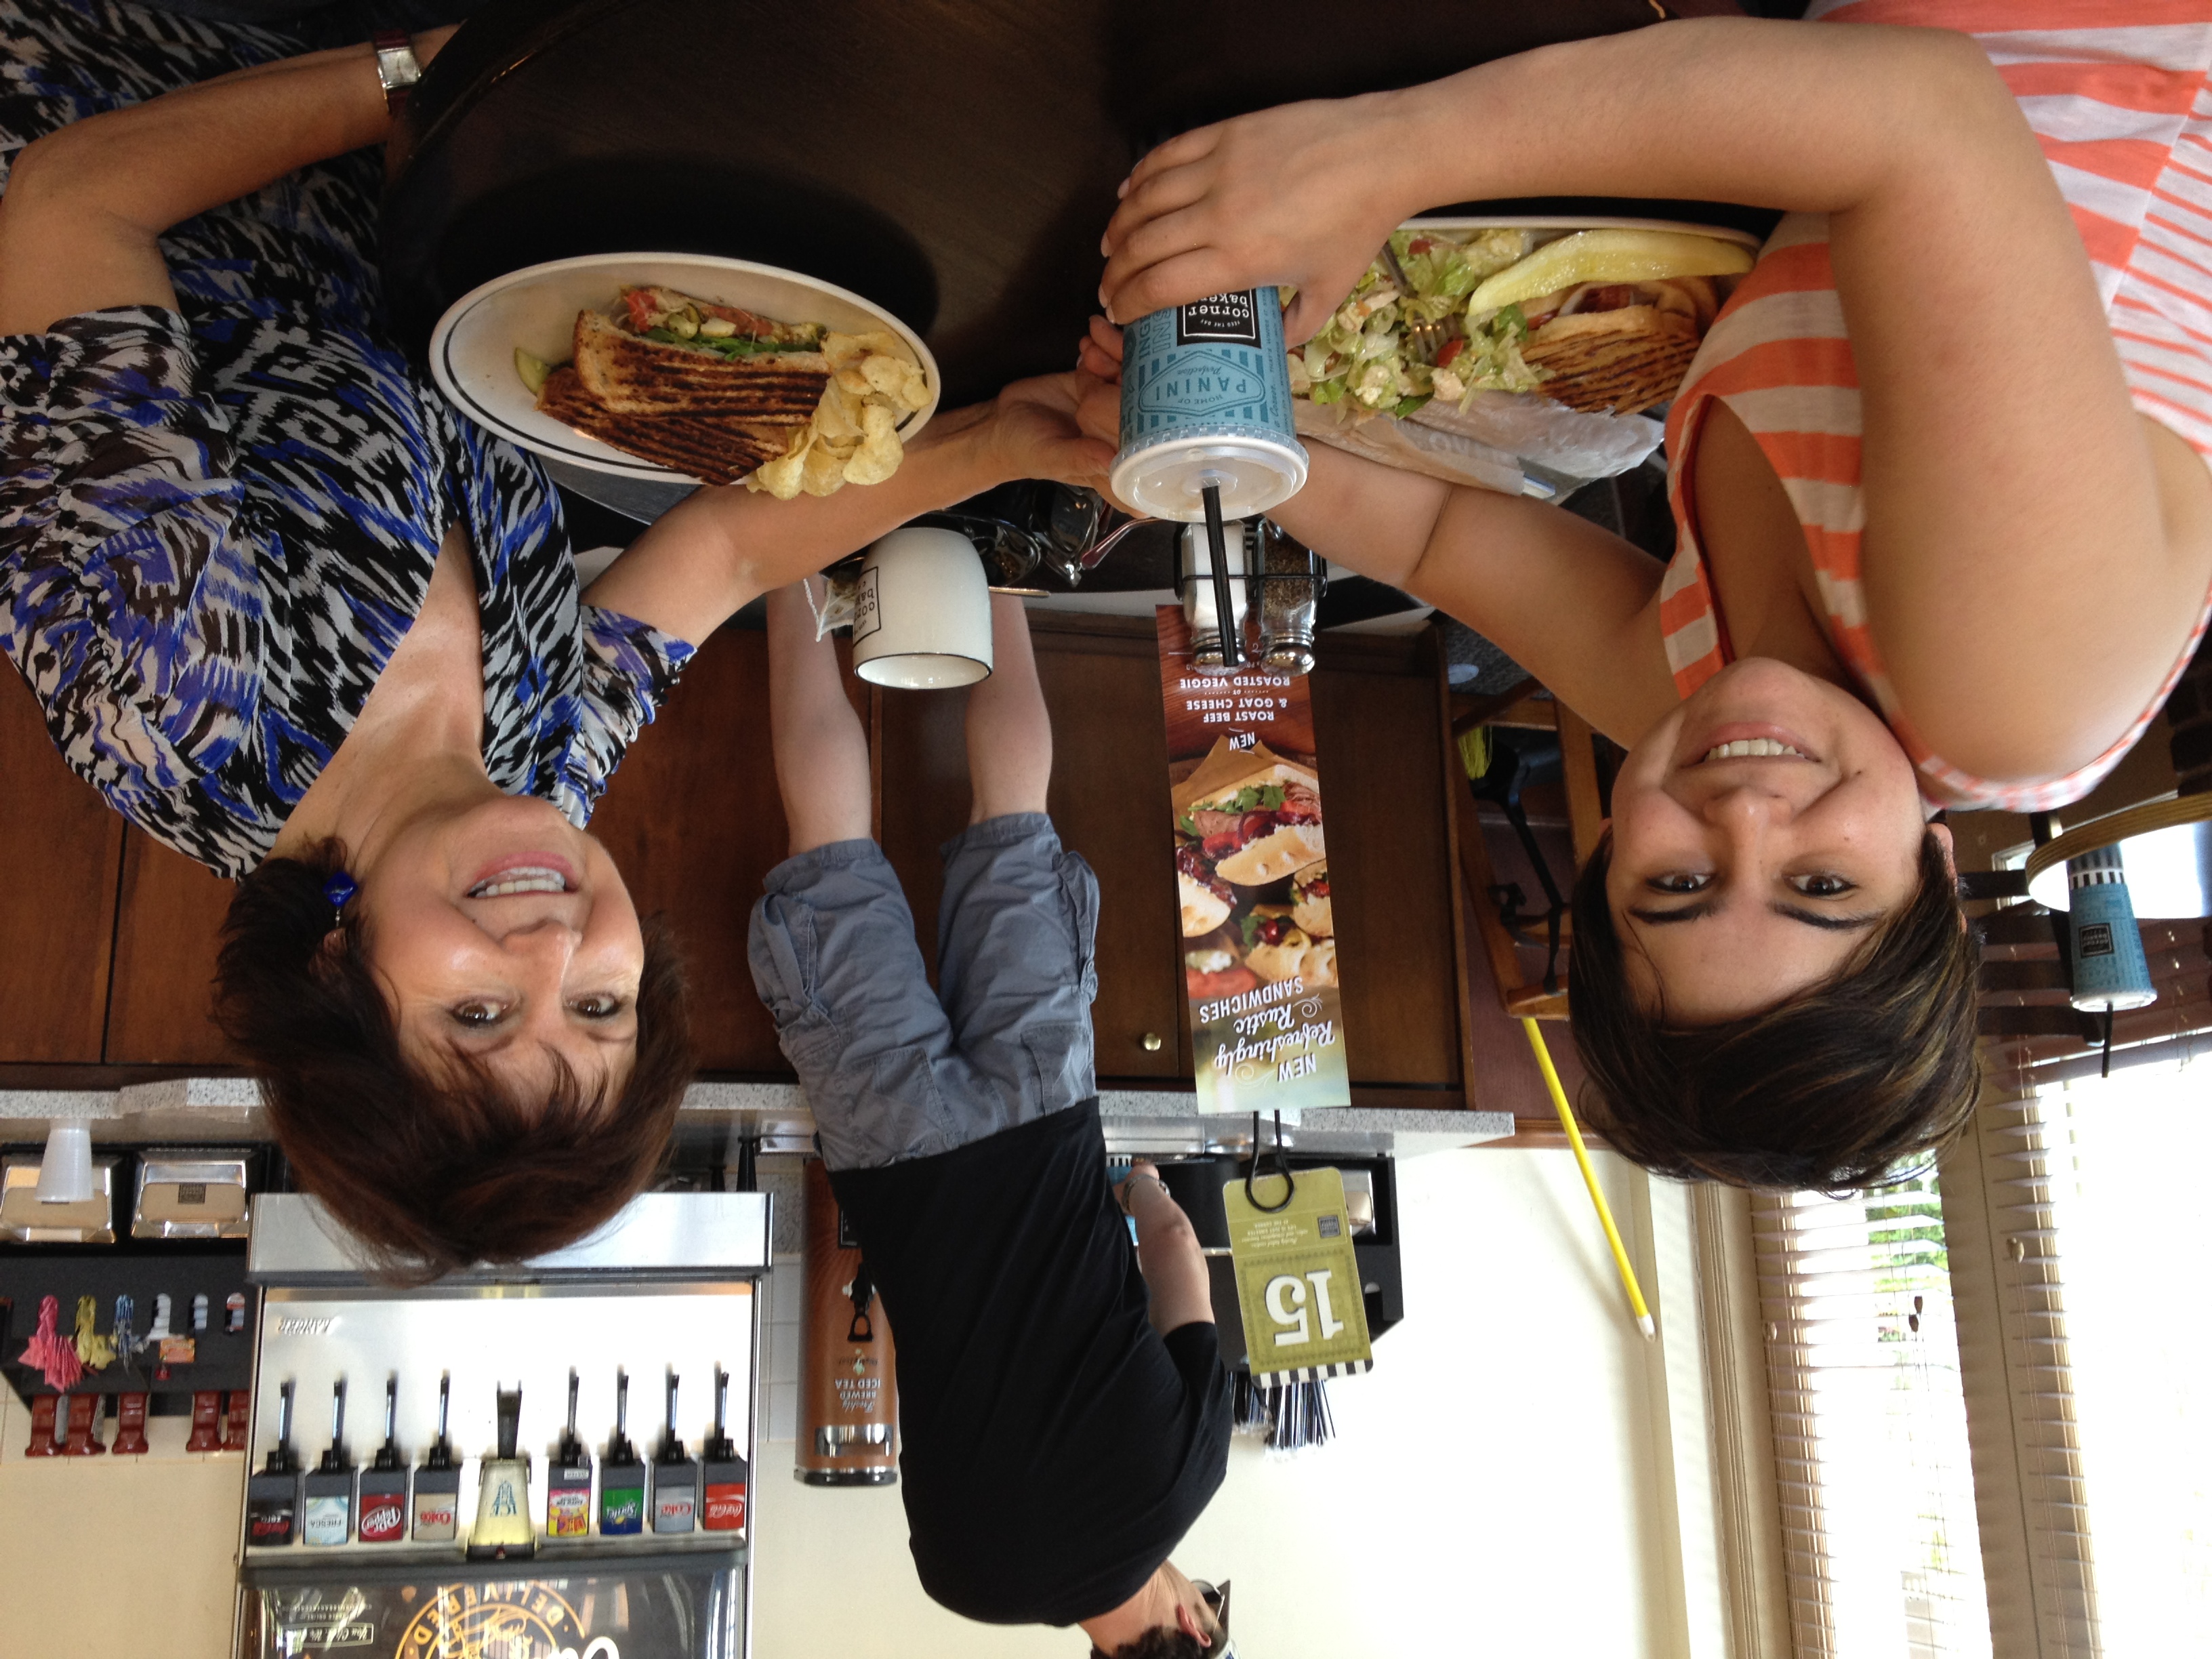
meal, food, cooking, lunch, eating, sense, human action